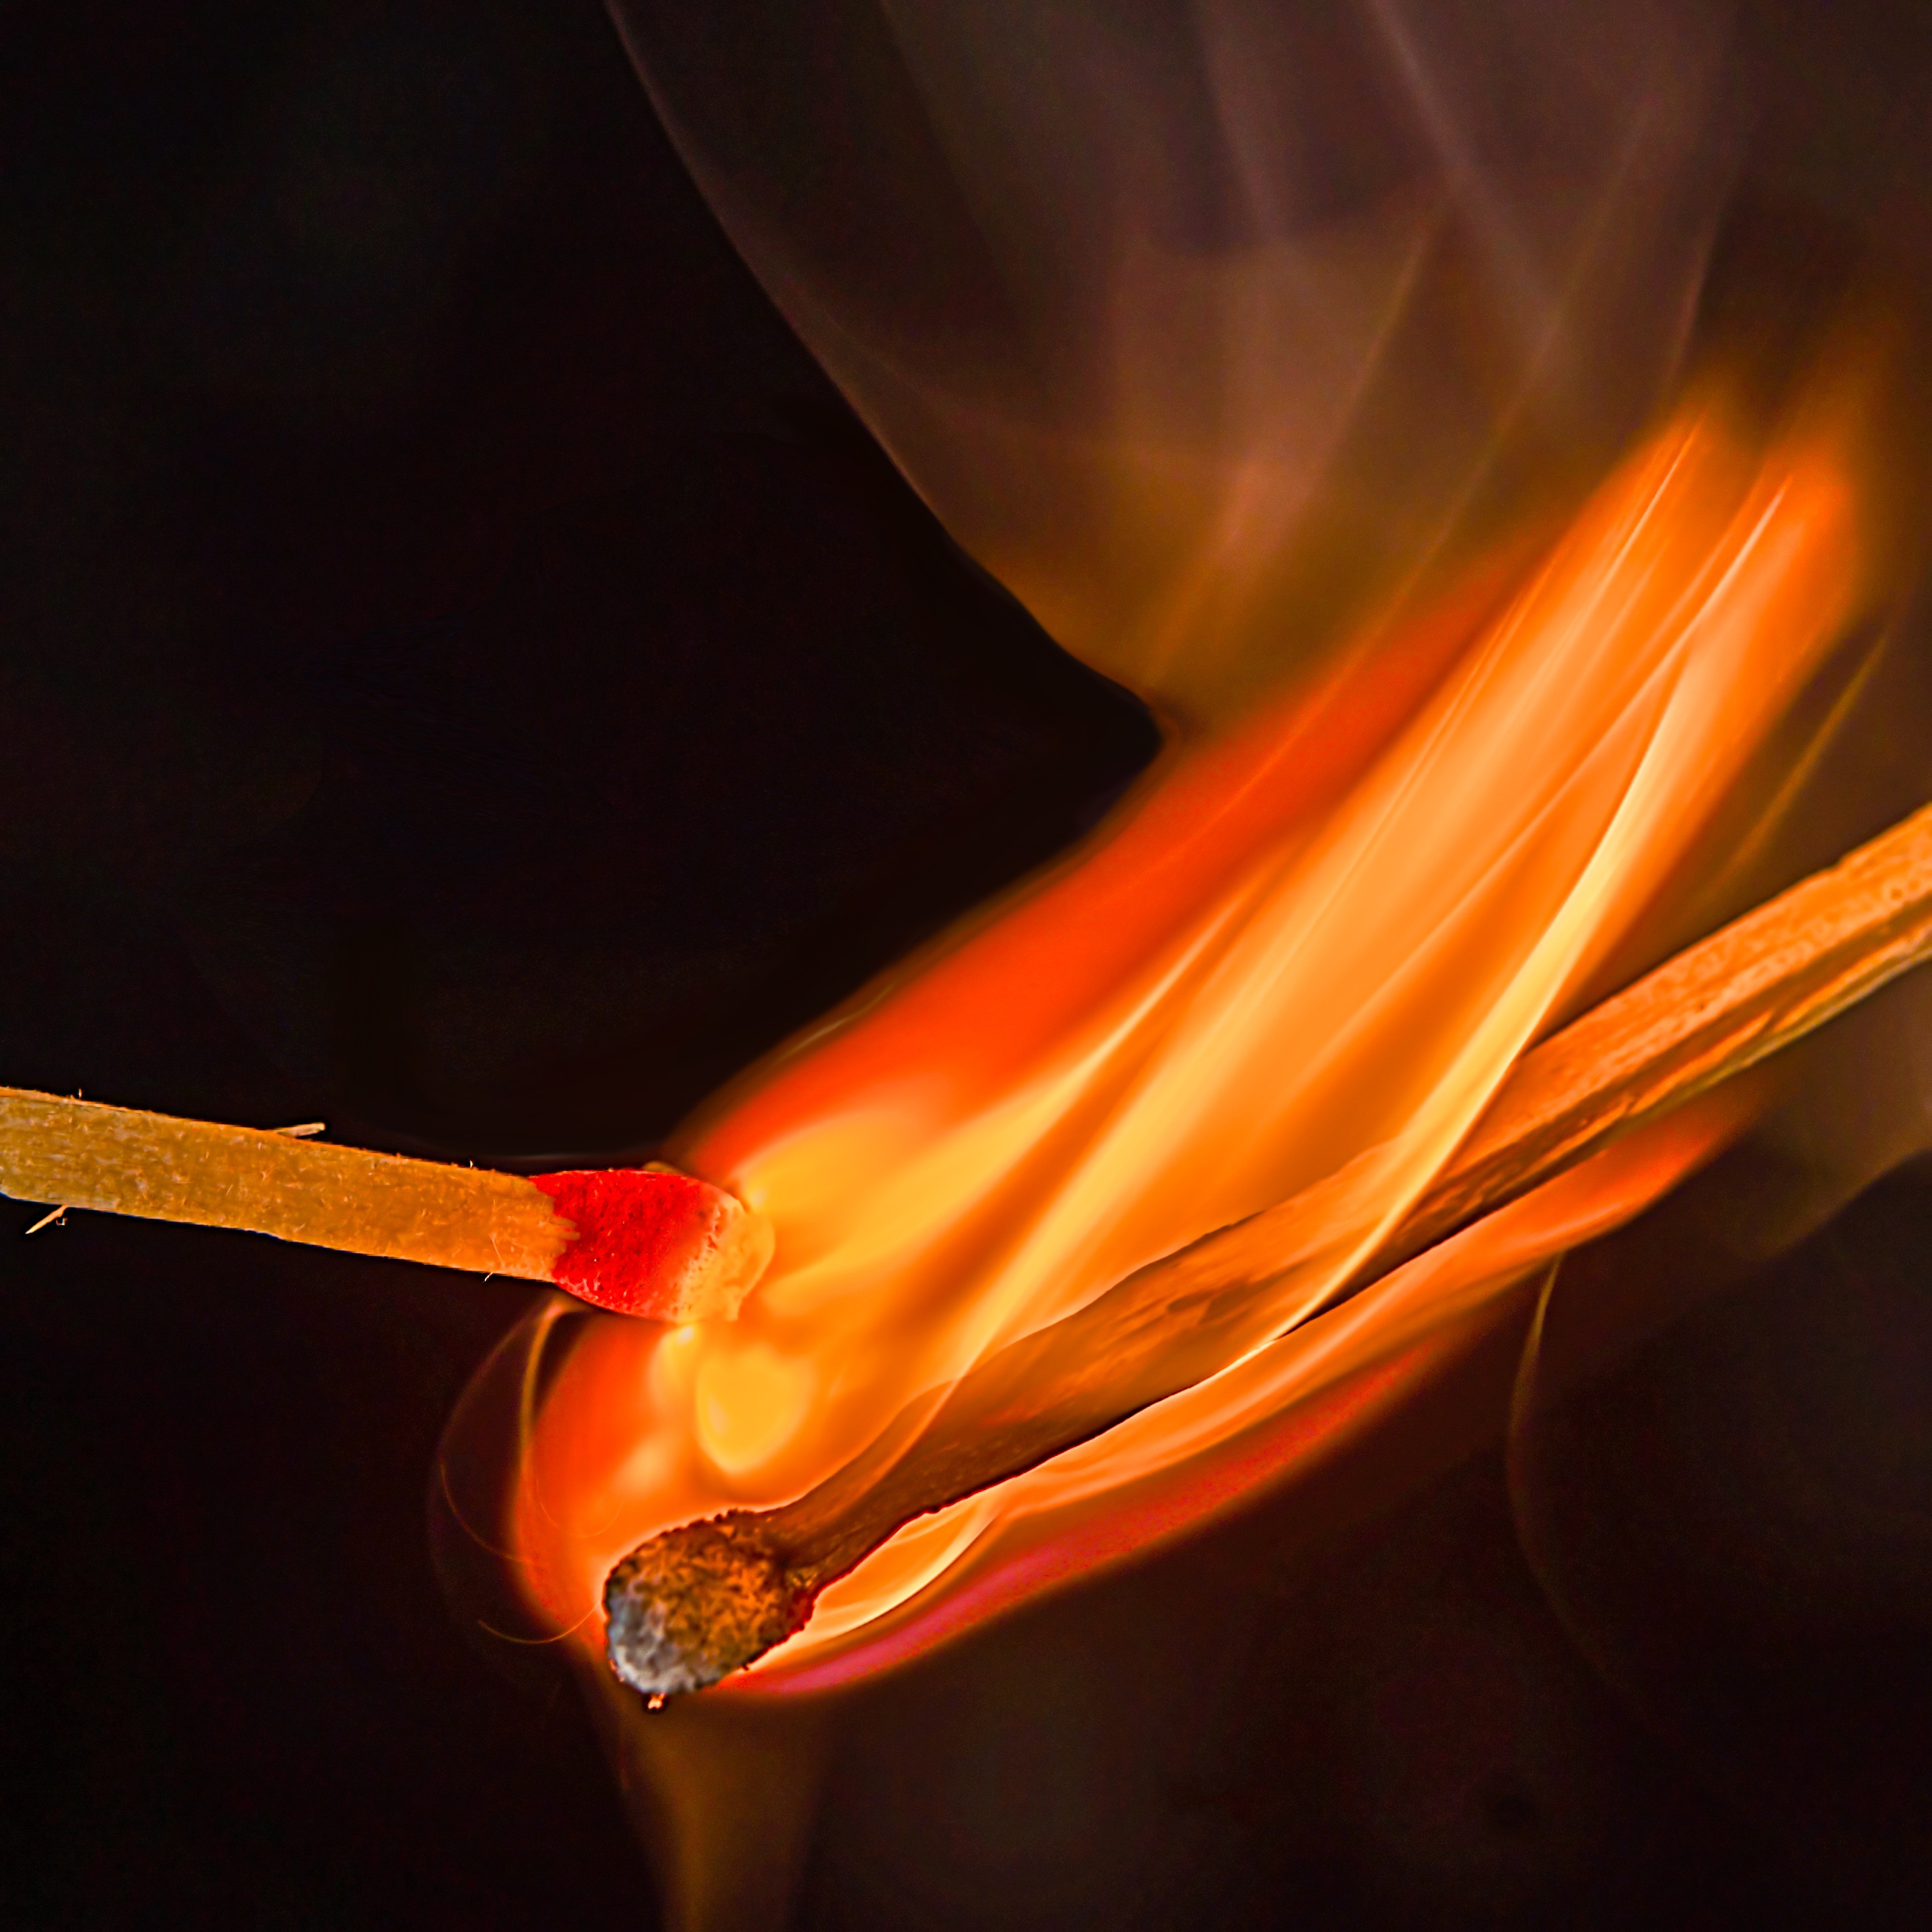
light, sunlight, flower, smoke, red, color, flame, fire, darkness, yellow, heat, close up, matches, macro photography, turn on, computer wallpaper, geological phenomenon